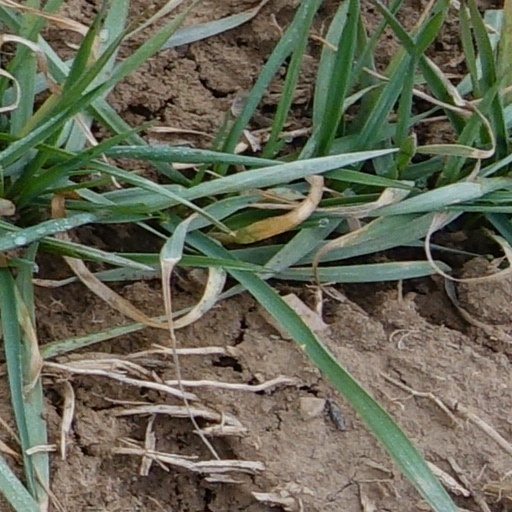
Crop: wheat